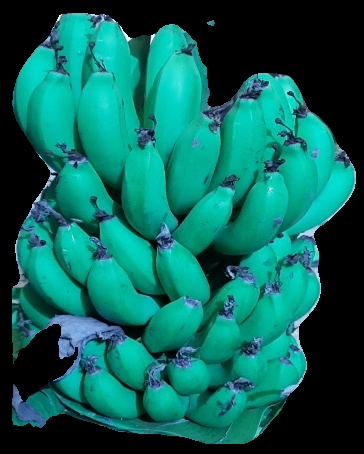
Variety: pachbale
Grade: grade2